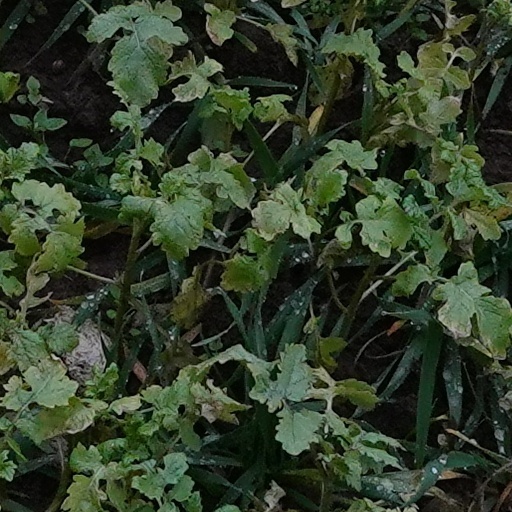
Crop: wheat